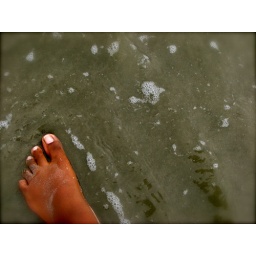
Nothing like warm sand and water flowing over your feet